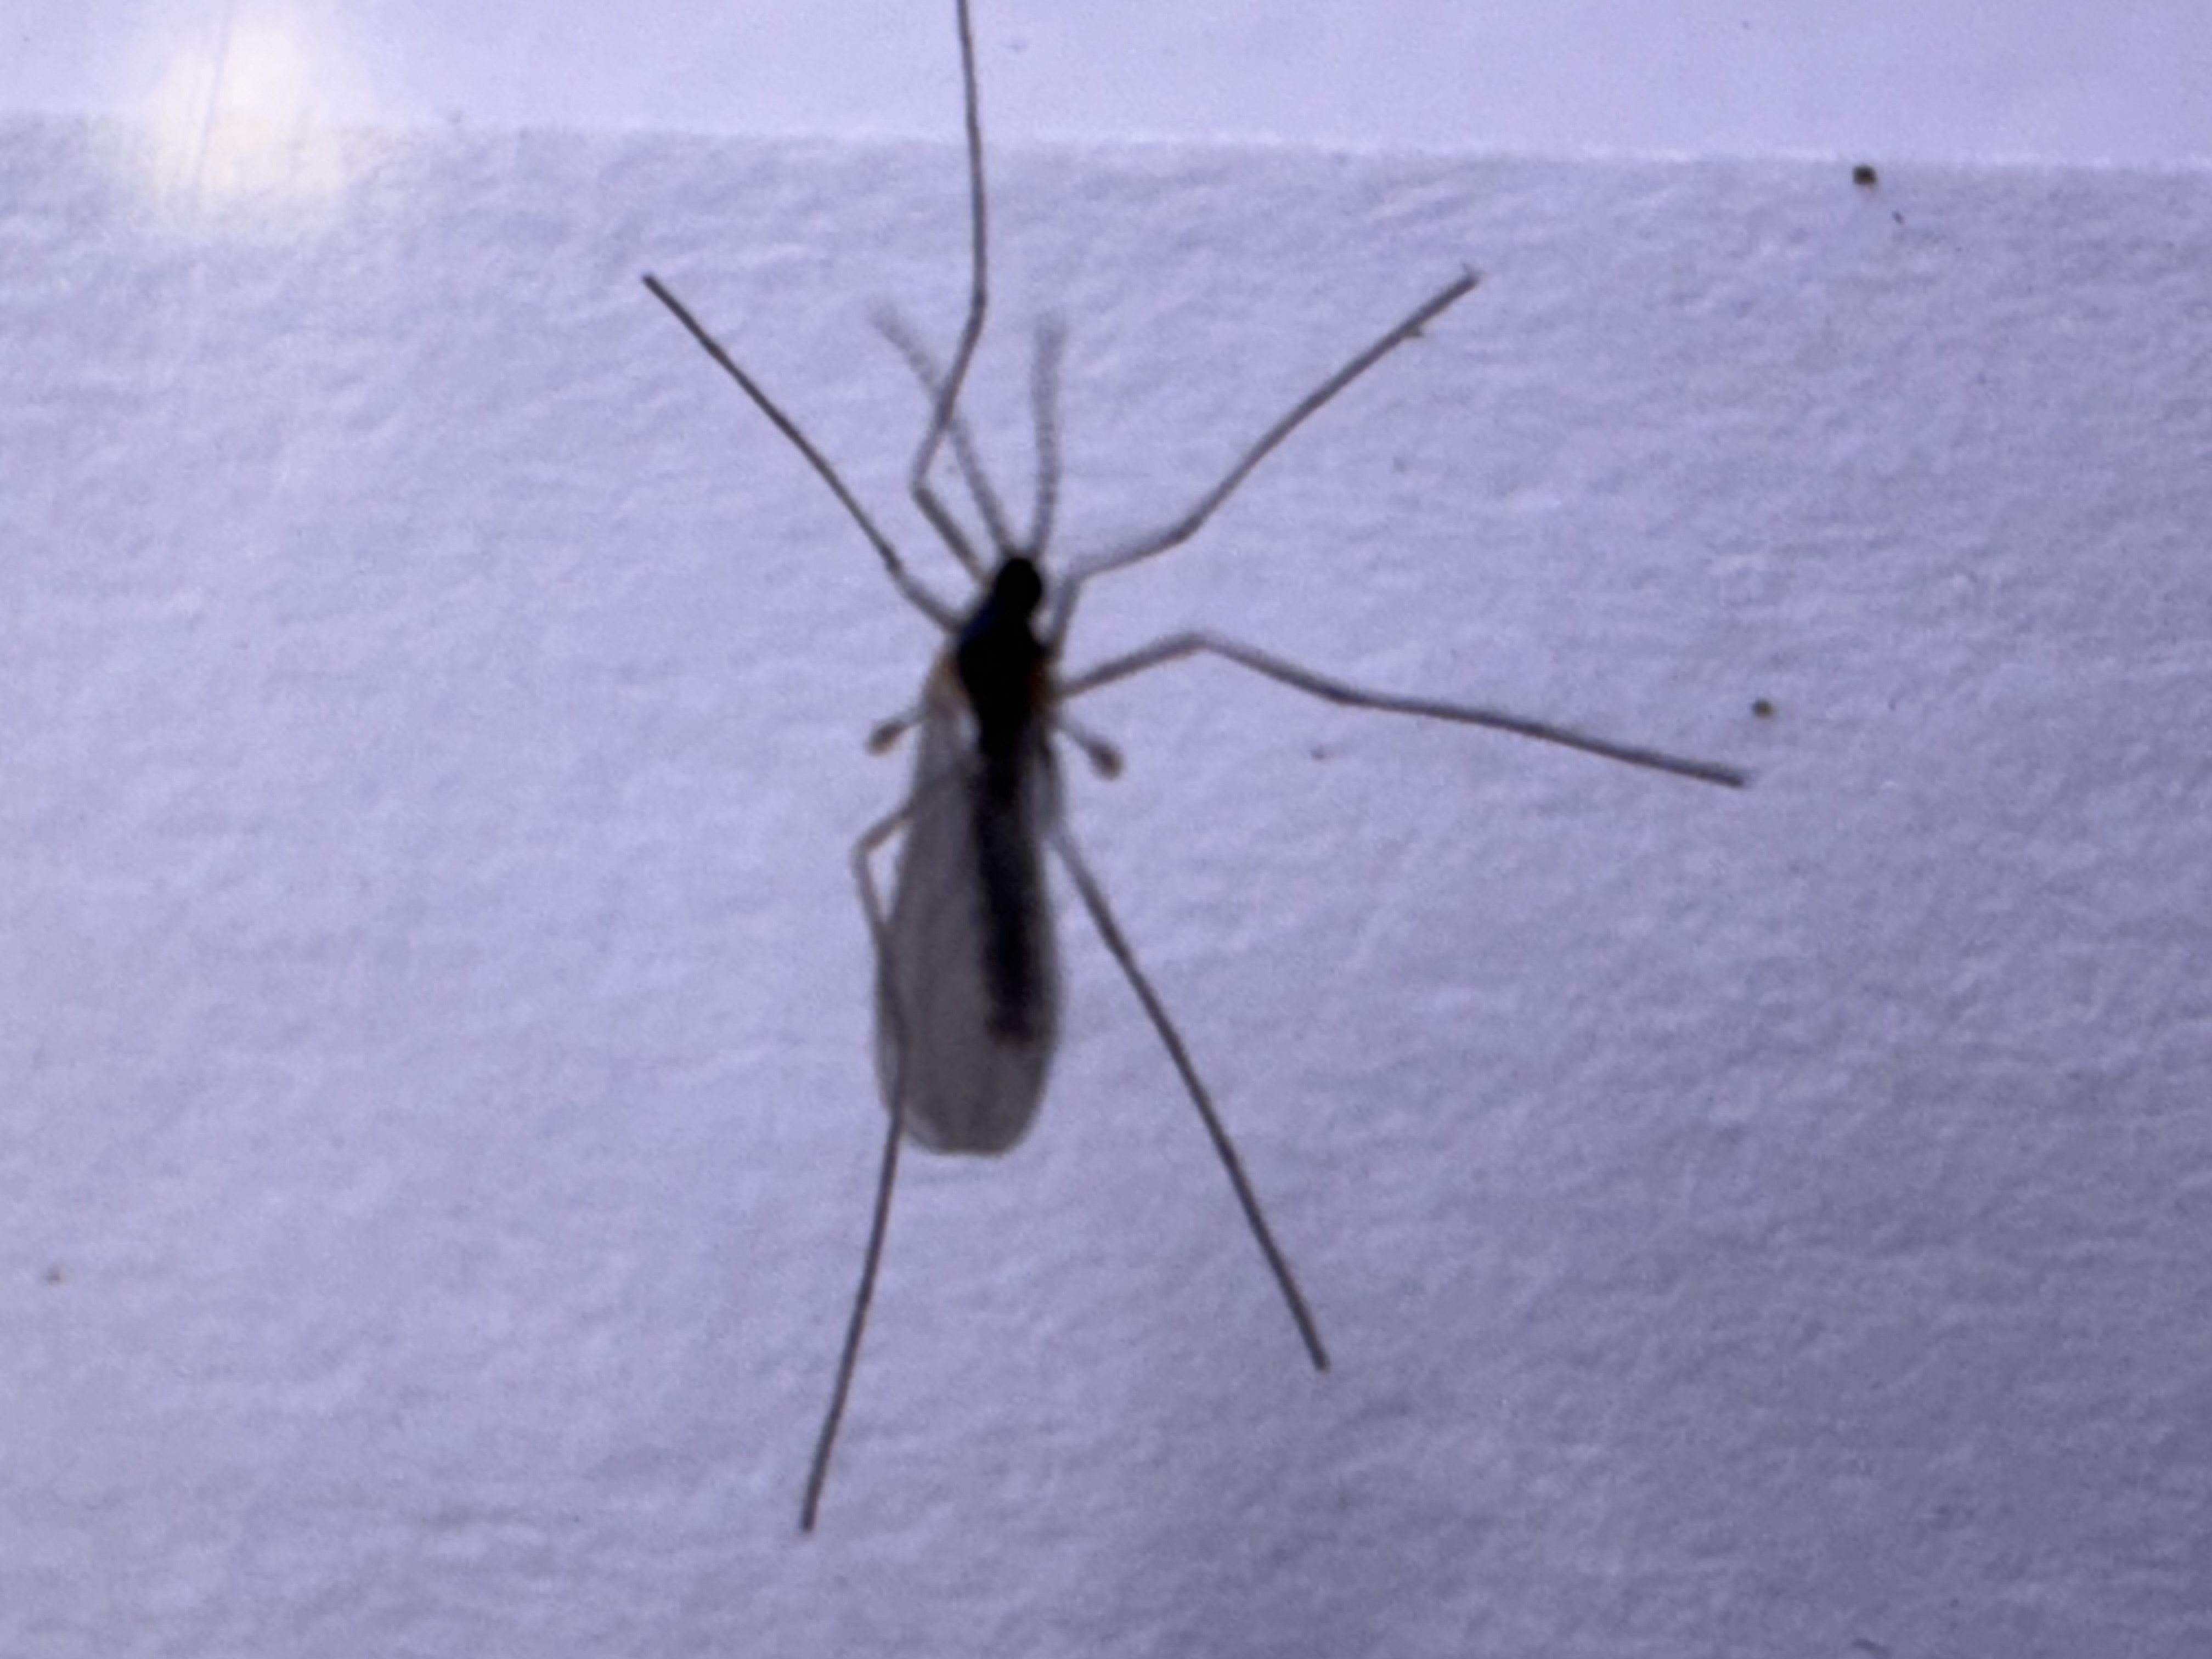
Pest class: hessian_fly